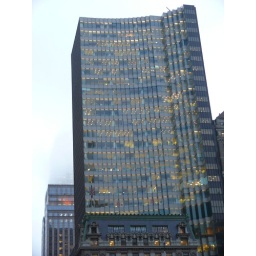
Looking at Empire State Building from 5th Avenue. The ESB is hidden in the clouds and behind the front building